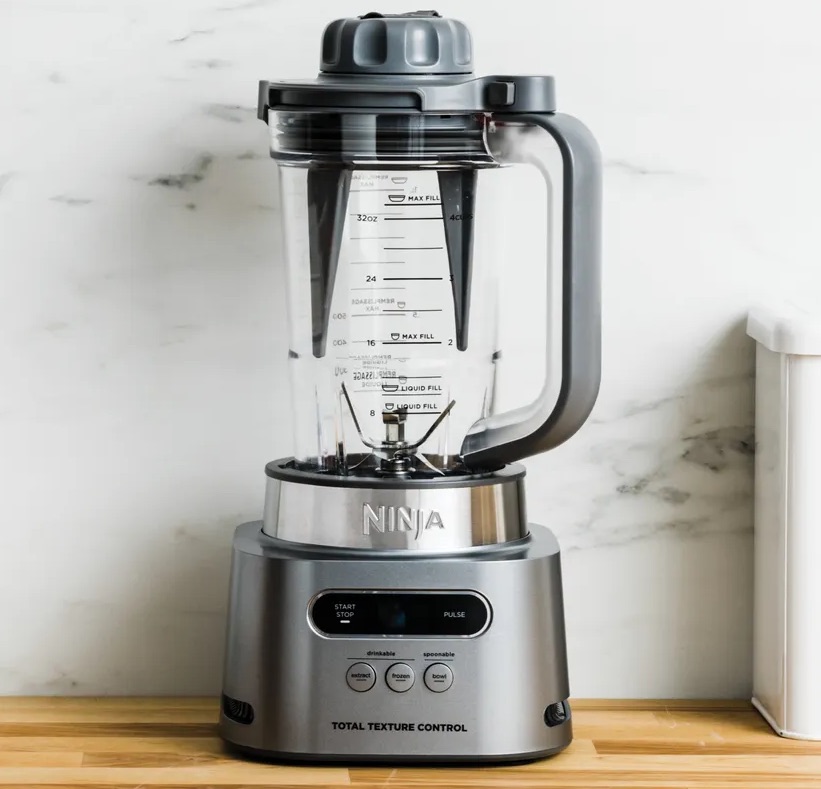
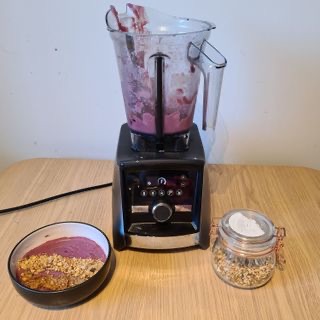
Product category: items_blender
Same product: no